Dennis Domino

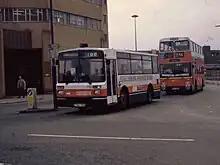
GM Buses Northern Counties bodied Dennis Domino in Manchester

In 1983, Greater Manchester Passenger Transport Executive (GMPTE) realised its nine-year-old Seddon Pennine midibuses in use on the Manchester shuttle between Piccadilly and Victoria stations were nearing the end of their useful lives. Nothing was at that time readily available that would meet the PTE's requirements and Dennis was requested to provide a solution. This used a very-short-wheelbase version of the Dominator frame, with the optional air-over leaf suspension to axles with 16-inch wheels and low profile tyres, overall body length was 7.6m and width 2.3m.